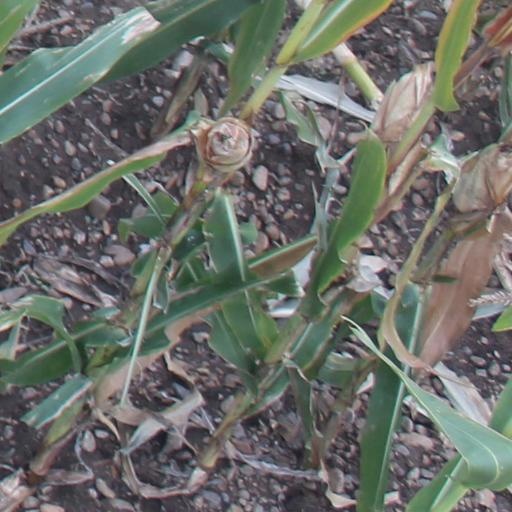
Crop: maize; corn